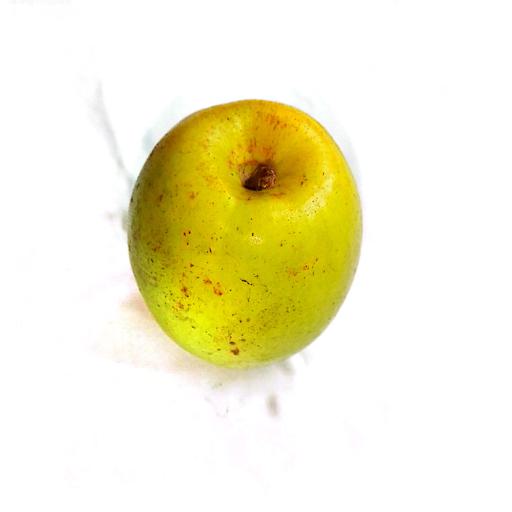
Label: healthy